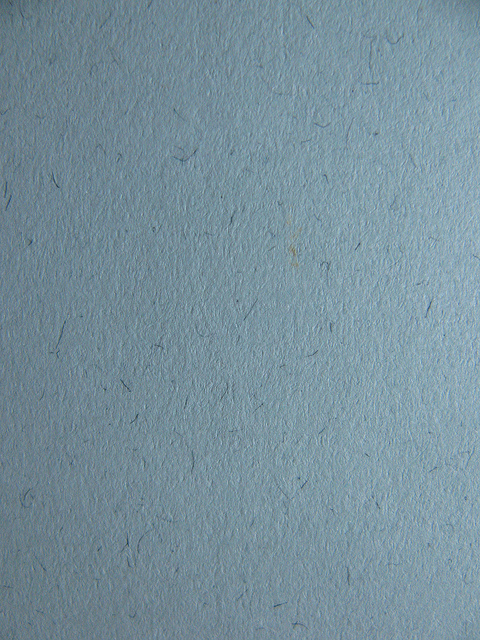
Texture: flecked